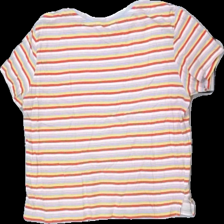
View: back
Type: T-shirt
Category: Ladies
Brand: Monki
Colors: White, Pink, Blue, Multicolor
Material: 100% cotton
Pattern: Striped
Cut: Cropped
Size: XS
Price range: <50
Recommended usage: Export
Description: kort randig t-shirt, urtvättad
Comment: urtvättad